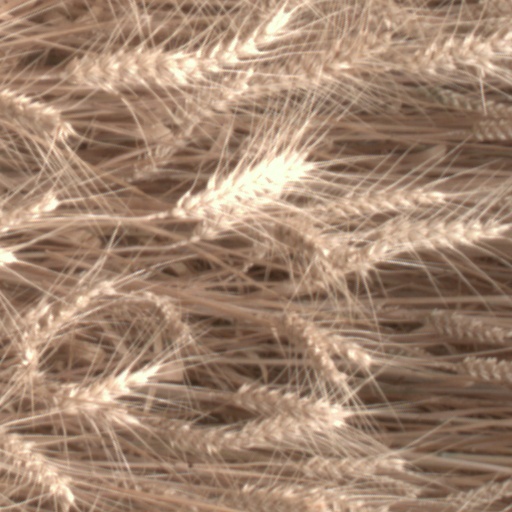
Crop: wheat